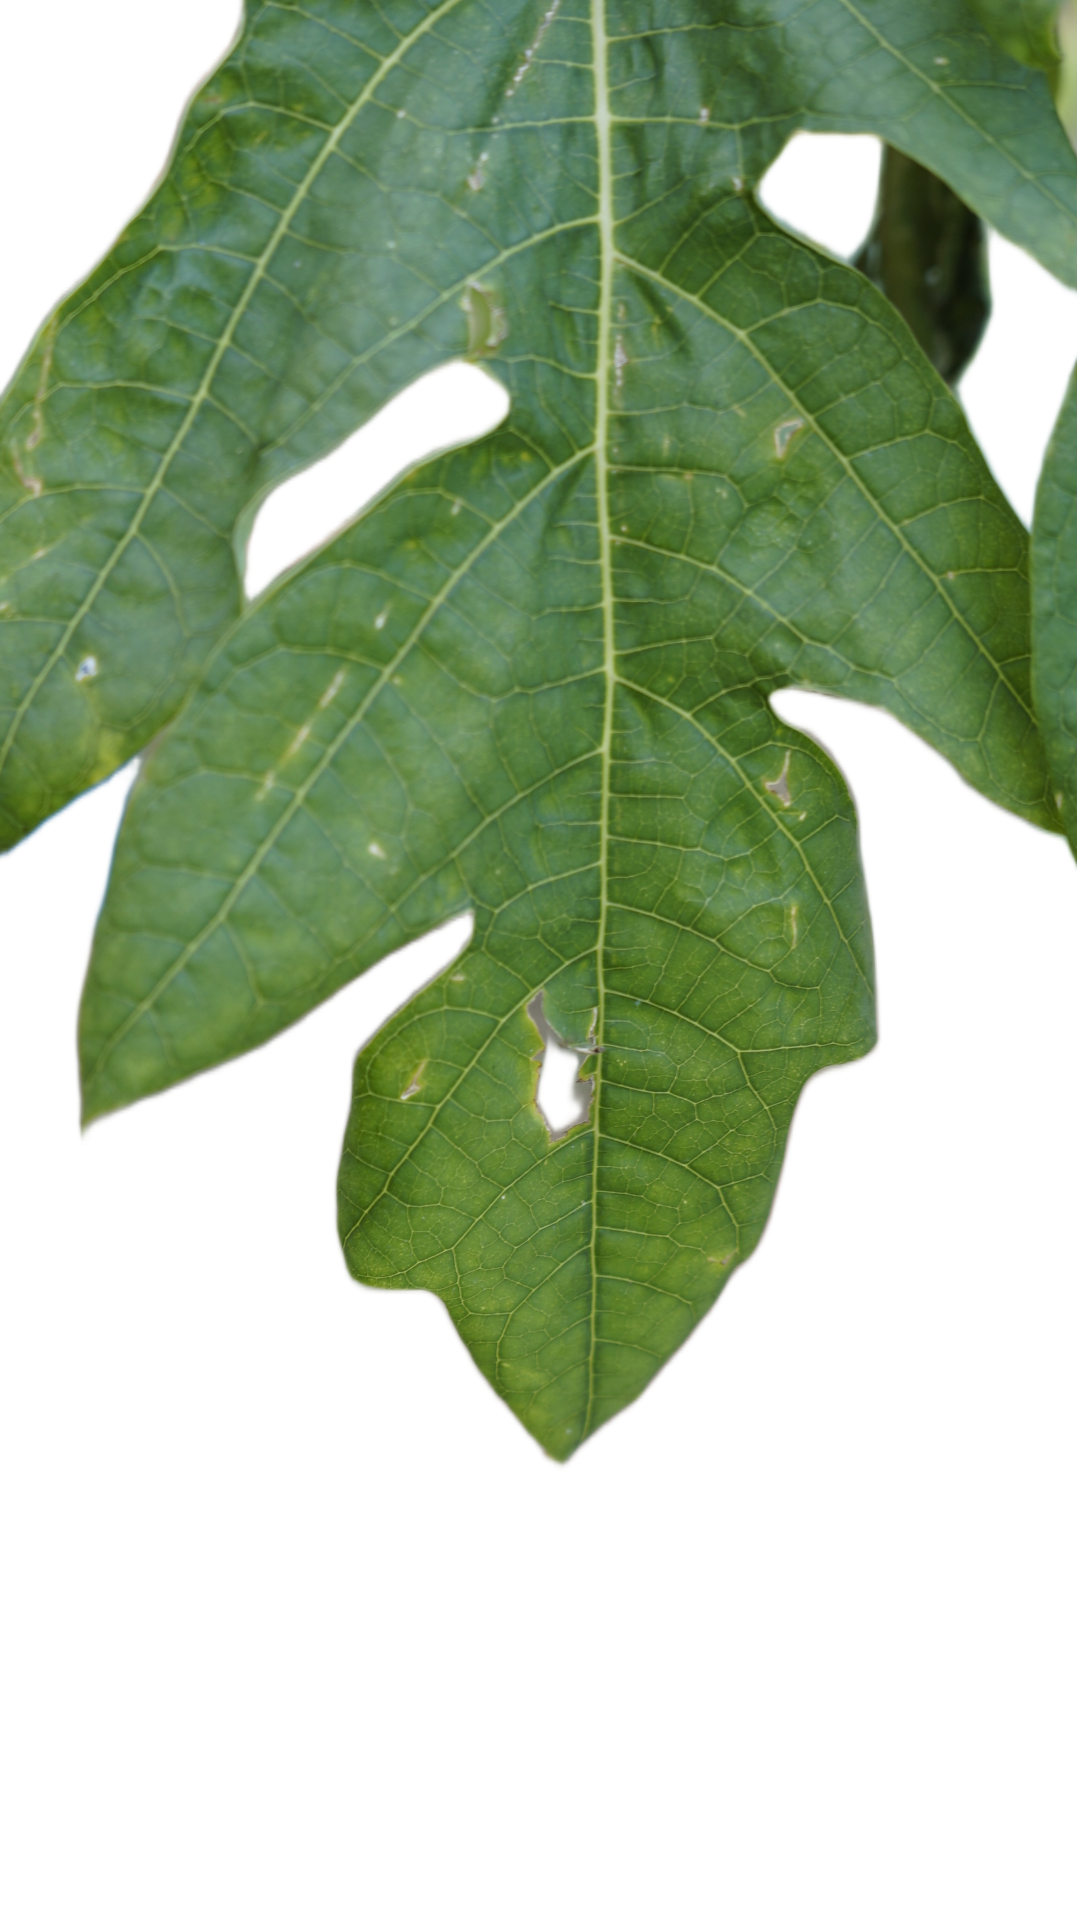
Crop: Papaya
Label: Carica_Insect_Hole